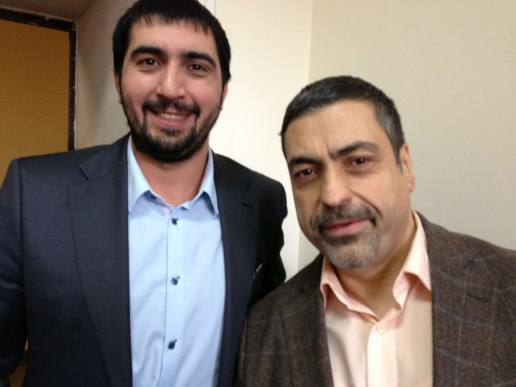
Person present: Yes